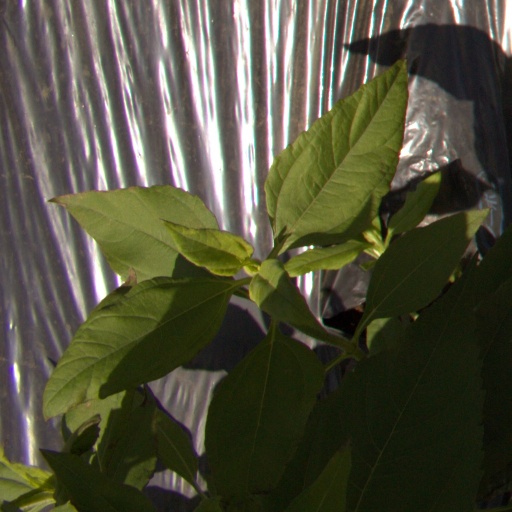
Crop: Jerusalem artichoke